Jige

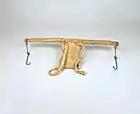

"Mul jige" and "georeum jige" are terms used to refer to a "jige" that can carry buckets, although the name changed depending on the contents of the buckets. A pole rests horizontally on the carrier's shoulder to carry the buckets on both ends, and is designed to prevent the contents from splashing onto one's clothes.